The Squad (2015 film)

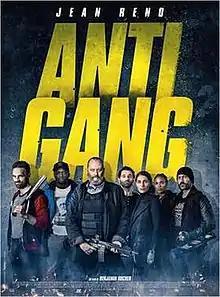
Film poster

The Squad (original title: Antigang) is a 2015 French action film directed by and starring Jean Reno. It is a remake of the 2012 film "The Sweeney", which in turn was inspired by the popular television series "The Sweeney". In the UK it is marketed as "The Sweeney: Paris". A sequel titled "The Squad: Home Run" was releases in 2023.